Prince Mochihito

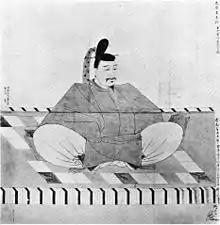
Prince Mochihito

Believing that Taira no Kiyomori was causing suffering, Mochihito supported the Minamoto clan in their conflict against the Taira. At the same time, Minamoto no Yorimasa led the Minamoto clan in supporting Mochihito's bid for the Imperial Throne. In May 1180, Yorimasa sent out a call to other Minamoto leaders, and to the monasteries (Enryakuji, Miidera and others) that Kiyomori had offended; he asked for aid against the Taira, in the name of Prince Mochihito.